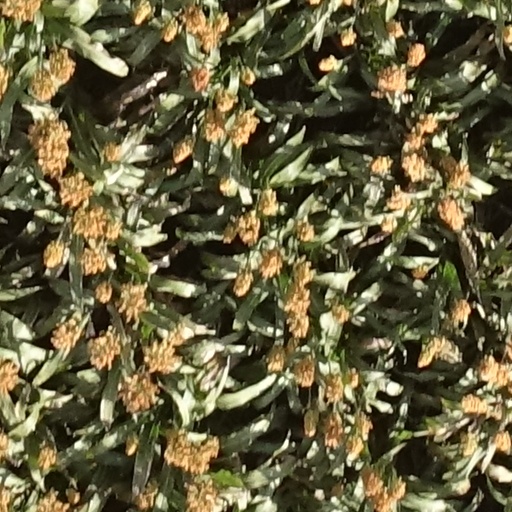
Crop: sorghum